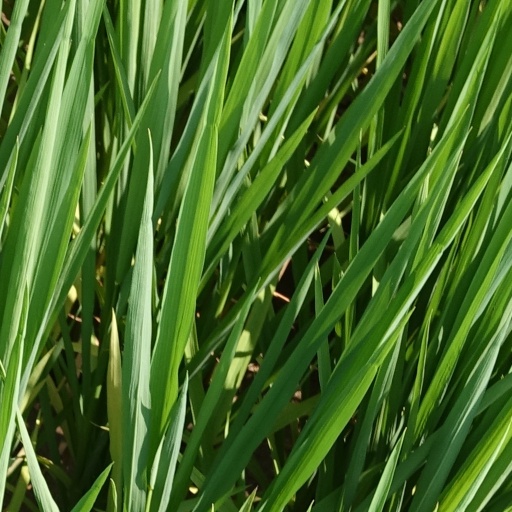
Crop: rice